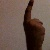
The image shows a hand gesture representing the number 1 in Indian Sign Language.